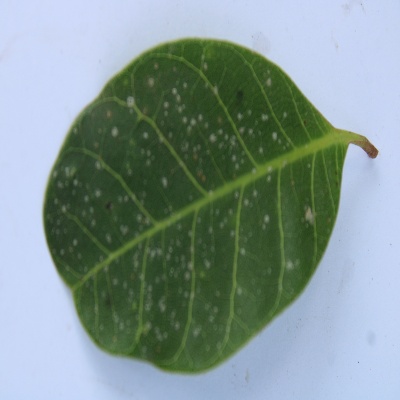
Crop: Cashew
Condition: red rust